Andal

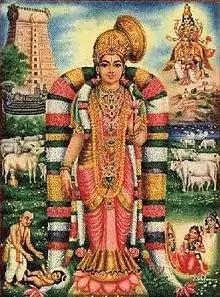
A painting of Andal

Andal (ISO 15919: Āṇḍāḷ), also known as Godhai, Nachiyar, and Godha Devi, is the only female Alvar. (Orthodoxy posits the number of Alvars as ten, though there are other references that include Andal and Madhurakavi Alvar, making the number twelve.) She is an avatara of the earth goddess Bhumi, consort of the preserver god Vishnu. As with the other Alvars, she was affiliated with the Sri Vaishnava tradition of Hinduism. She was raised by Periyalvar in Srivilliputhur, where she grew up as an ardent devotee of Vishnu as Krishna. Active in the 8th-century CE, Andal is credited with two great Tamil works, "Tiruppavai" and "Nachiyar Tirumoli", which are still recited by devotees during the winter festival season of Margali. Andal is a prominent figure for women in South India and has inspired several women's groups such as Goda Mandali.